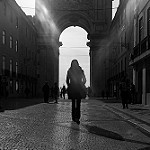
Label: street